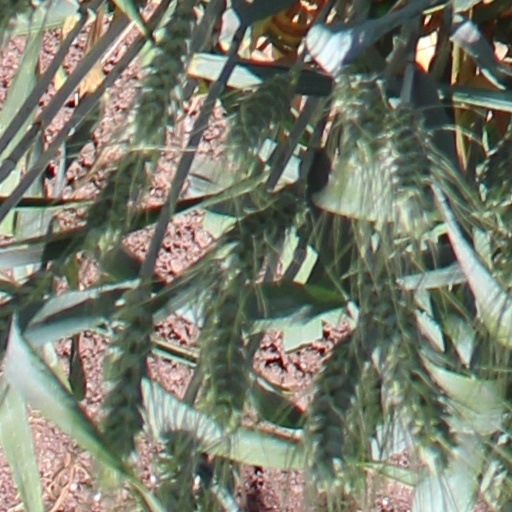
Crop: wheat